Tom Marshall (artist)

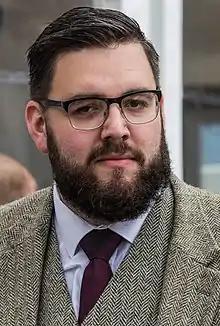
Marshall in 2017

Tom Marshall (born 25 February 1988) is a British model maker, voice actor, director and image editor known for his colourisations of historical black and white photographs, often working under the name "PhotograFix". He is a scale model maker with his model company "Buggleskelly Station."